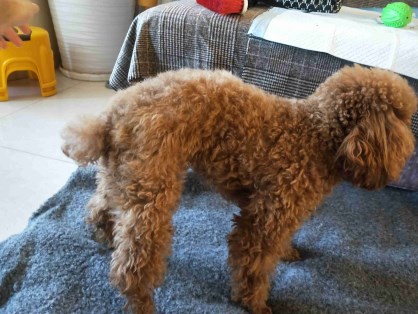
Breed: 7449-n000128-teddy